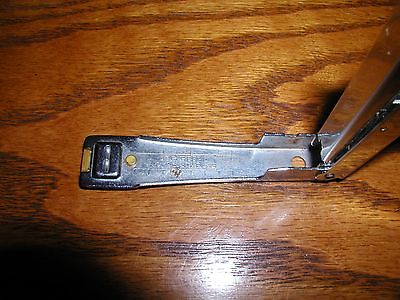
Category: stapler